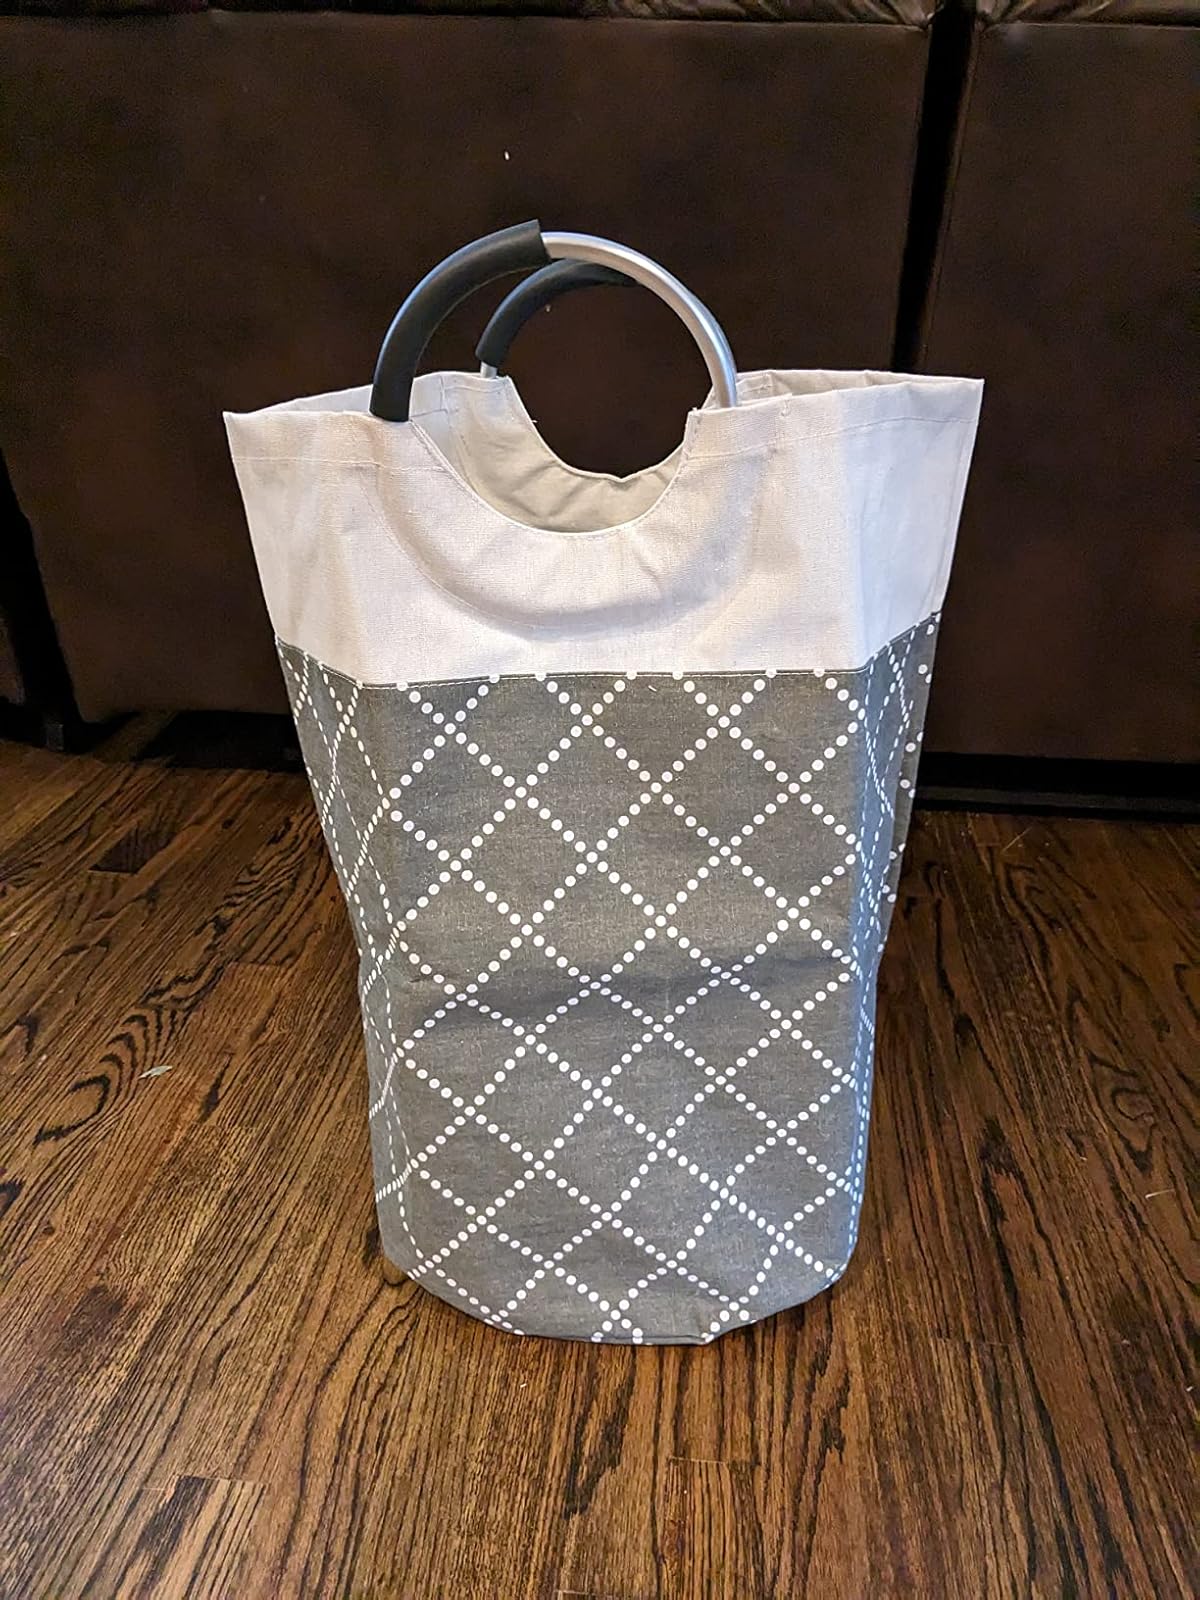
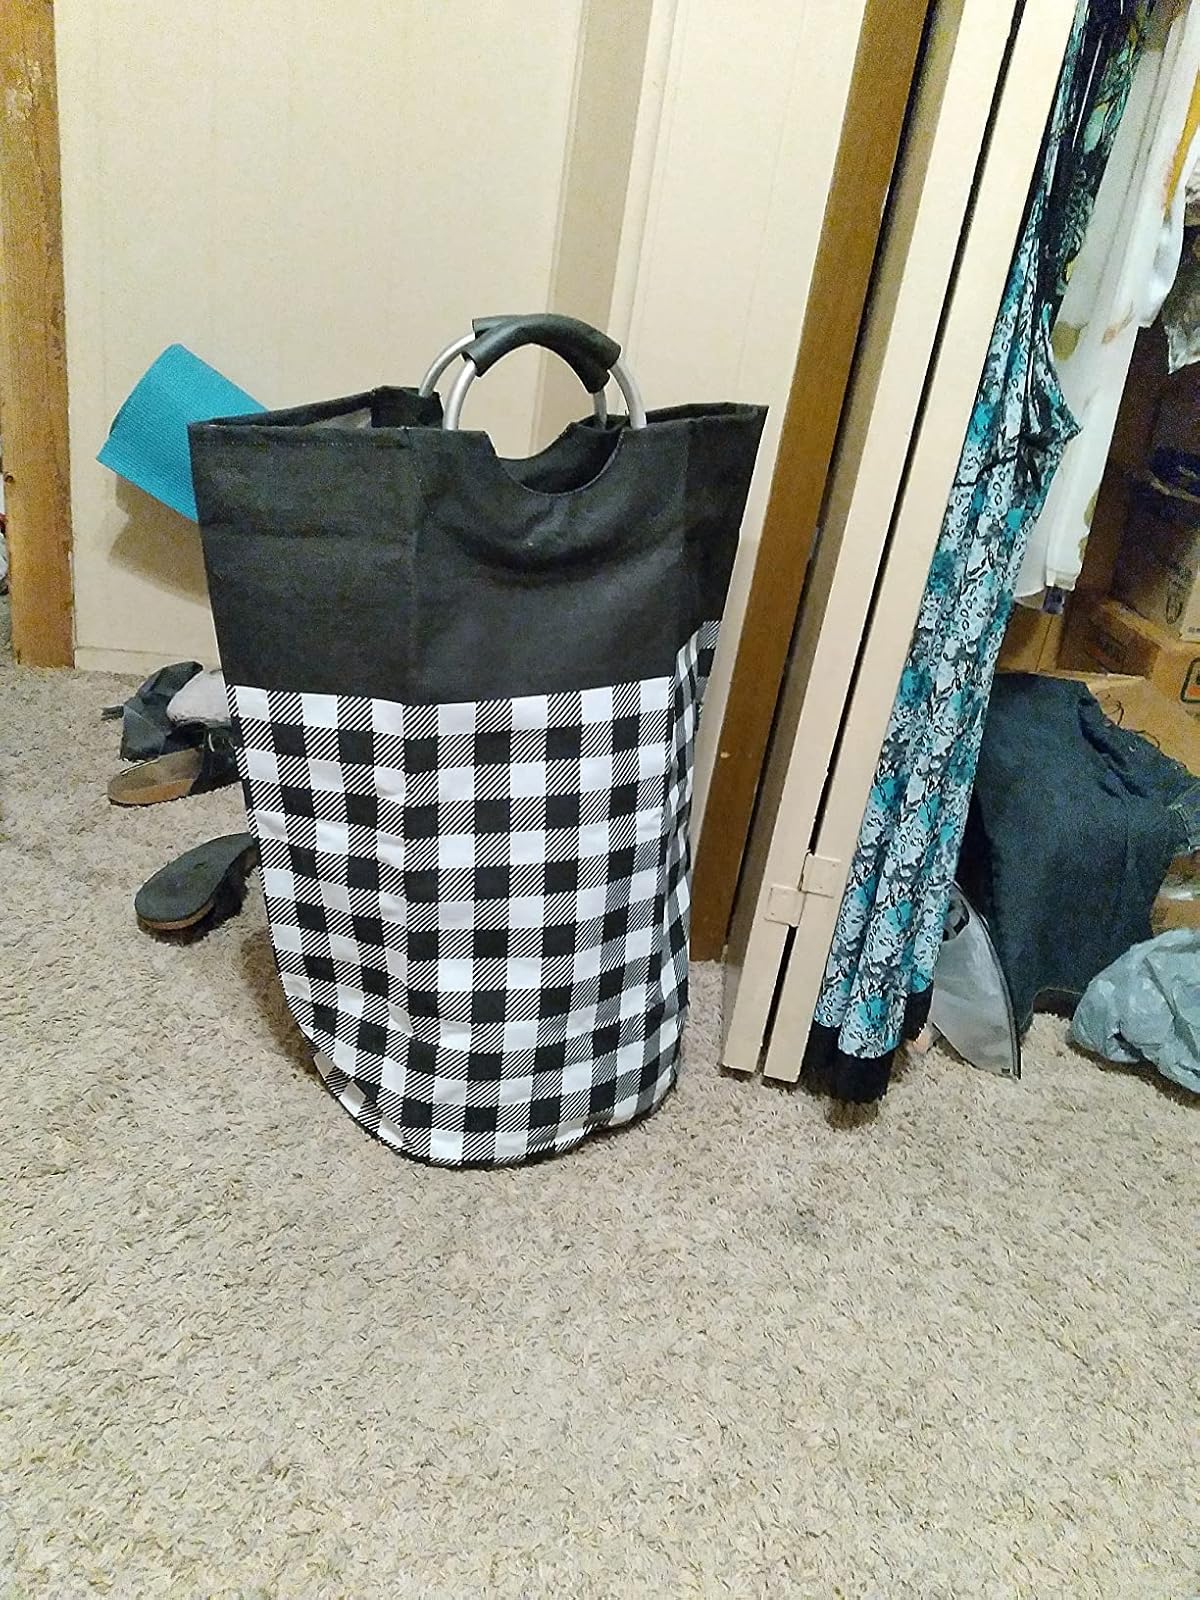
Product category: items_hamper
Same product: no